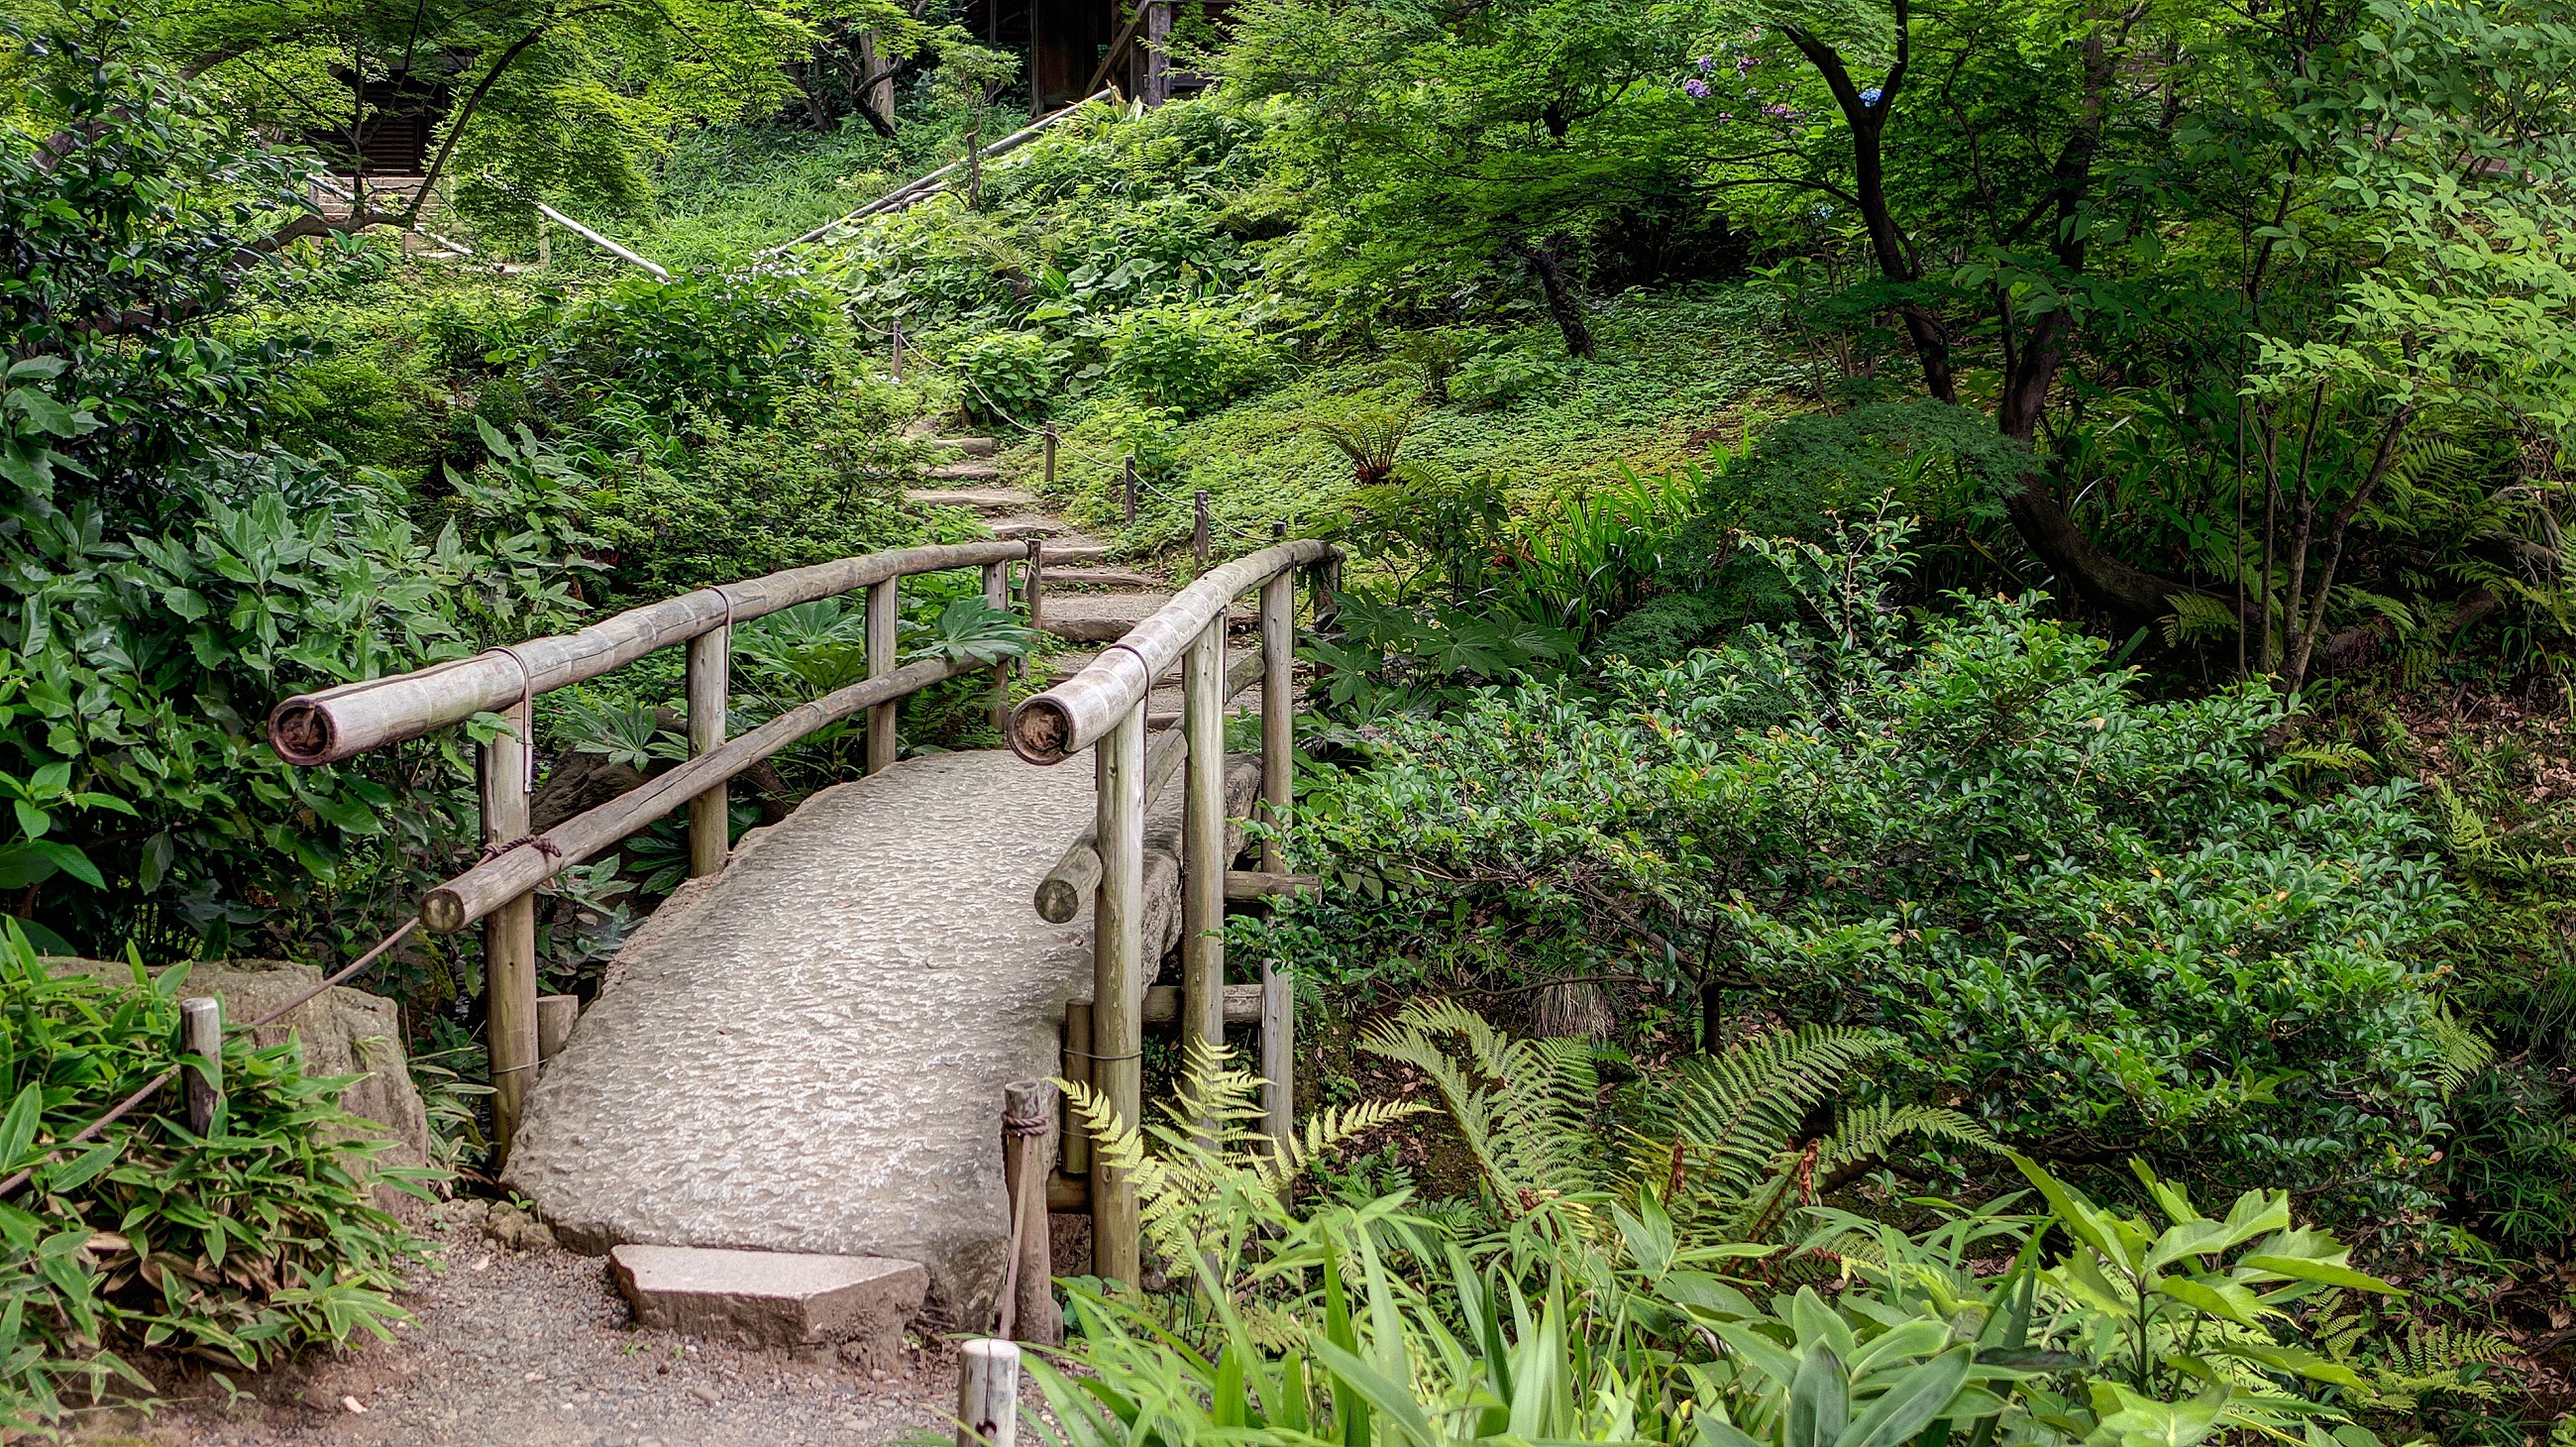
landscape, tree, forest, wilderness, trail, bridge, green, jungle, tranquil, peaceful, park, calm, asia, garden, japan, plants, rainforest, yokohama, woodland, habitat, bamboo, oriental, rural area, old growth forest, natural environment, sankeien gardens